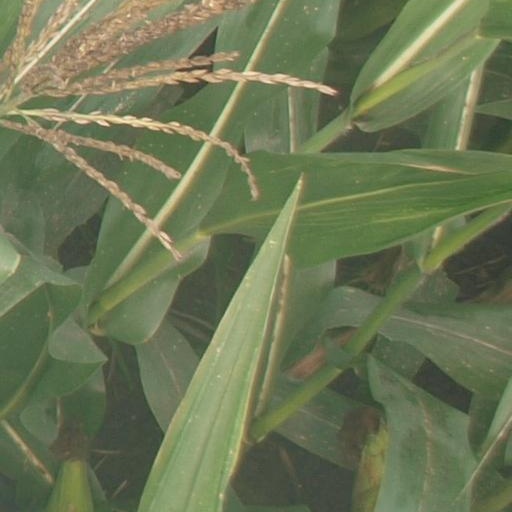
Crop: maize; corn